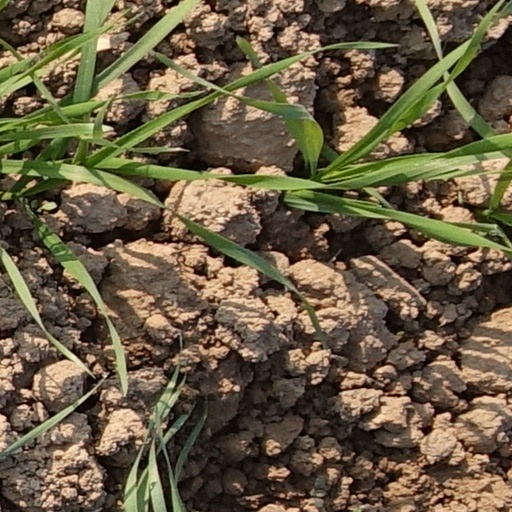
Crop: wheat